Theobald II of Navarre

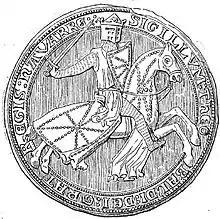
Royal seal depicting Theobald II

Theobald II (6/7 December 1239 – 4/5 December 1270) was King of Navarre and also, as Theobald V, Count of Champagne and Brie, from 1253 until his death. He was the son and successor of Theobald I and the second Navarrese monarch of the House of Blois. After he died childless, the throne of Navarre passed to his younger brother, Henry I.